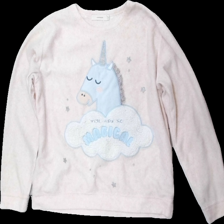
View: front
Type: Sweater
Category: Ladies
Brand: Not in the list
Brand text on label: women secret
Colors: Blue, Pink, Grey
Material: 100% polyester
Pattern: Animal print
Cut: Regular
Size: L
Season: All
Damage location: middle center
Damage 2 location: middle center
Price range: <50
Recommended usage: Reuse
Description: rosa tjocktröja med enhörning och text på, lite hårig